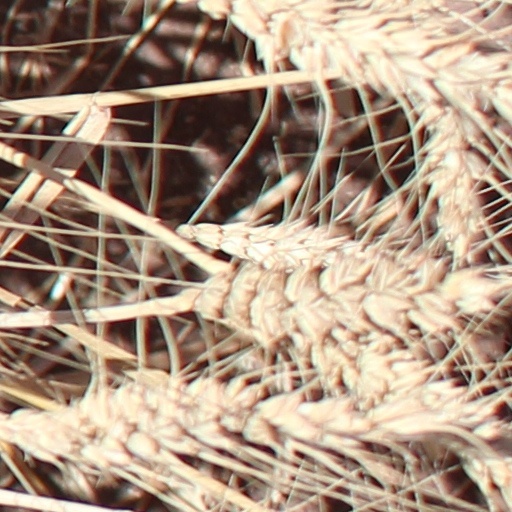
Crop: wheat